Dan II of Wallachia

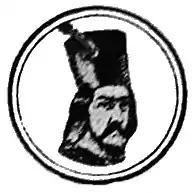

Dan II cel Viteaz (? – 1 June 1432) was a voivode of the principality of Wallachia, ruling an extraordinary five times, and succeeded four times by Radu II Chelul, his rival for the throne. Of those five periods on the throne of Wallachia (1420–1421, 1421–1423, 1423–1424, 1426–1427, and 1427–1431), four were within a period of only seven years.